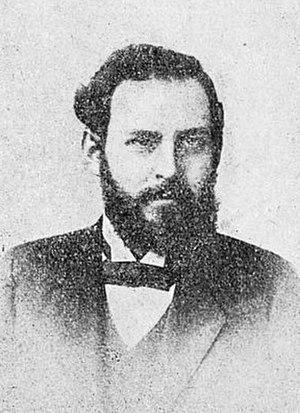
Vladimir Aleksandrovitch Bazarov, né Roudnev, le 27 juillet 1874 à Toula et mort le 16 septembre 1939 à Moscou, est un philosophe marxiste et économiste russe et soviétique.